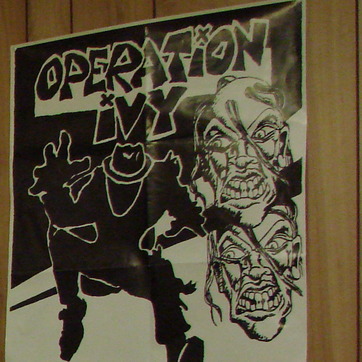
Material: paper